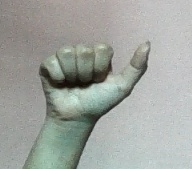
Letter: dhad